Question: Please indicate a possible affordance area of the bench that can be used for sitting
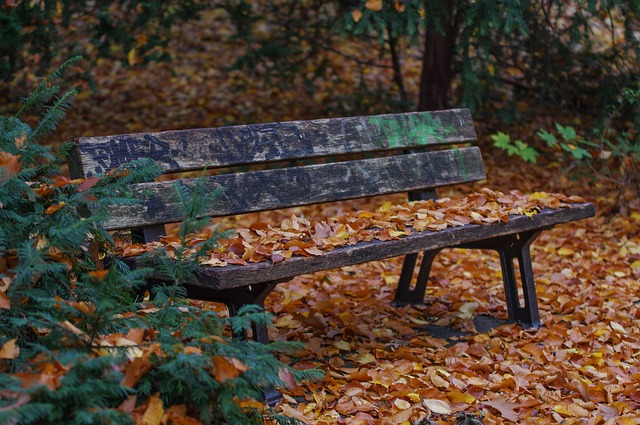
Answer: [72.5, 112.5, 590.5, 386.5]